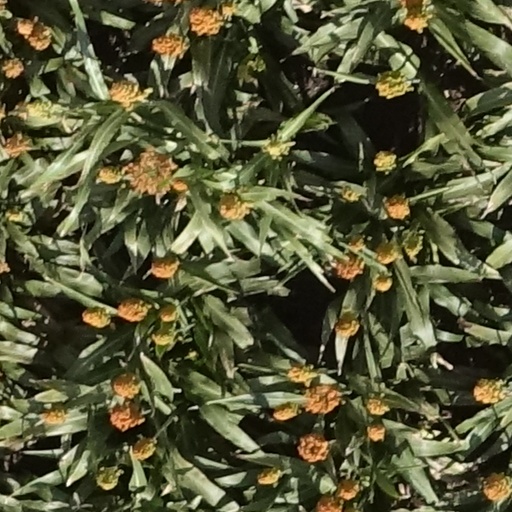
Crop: sorghum